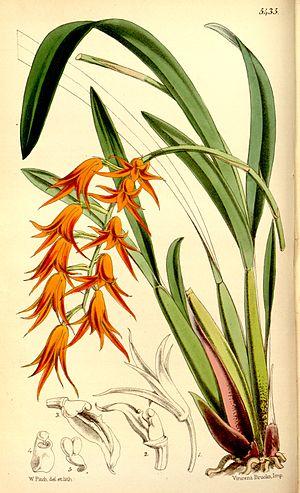
Brassia auriantica est une espèce d'orchidée originaire de Colombie, de l'Équateur et du Vénézuela.
Ada est un genre végétal de la famille des Orchidaceae originaire d'Amérique tropicale. Ce genre comprend 17 espèces épiphytes et de nombreux hybrides, mais de nombreux auteurs placent dorénavant ces espèces dans le genre Brassia. Le coloris vif de l’ada a été utilisé pour obtenir des hybrides aussi colorés que leur parent sinon plus. C’est ainsi que l’Adaglossum est un hybride issu d’un Ada et d’un Odontoglossum et que l’Adcota est le résultat d’une hybridation entre un Ada et d’un Cochlioda. Cette orchidée s’arrose avec beaucoup de parcimonie. Il faut attendre le dessèchement complet du mélange avant d’arroser. L’ada se nourrit et s’hydrate plus à l'aide de ses parties aériennes que de ses racines. Il faut utiliser une eau non calcaire et à température ambiante.